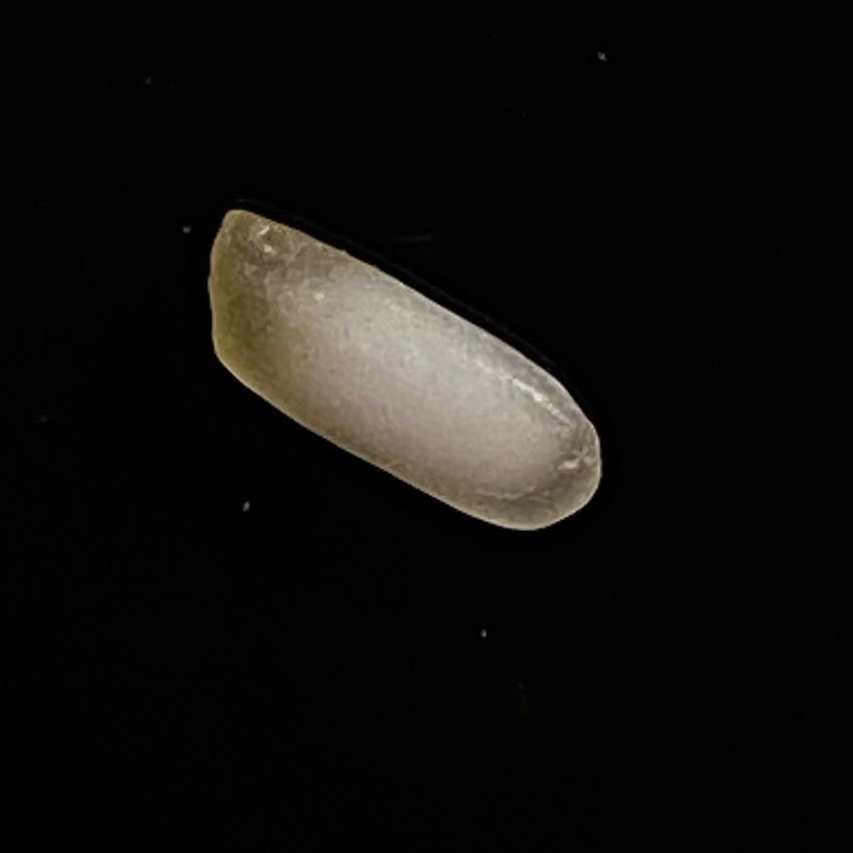
Rice variety: BR29